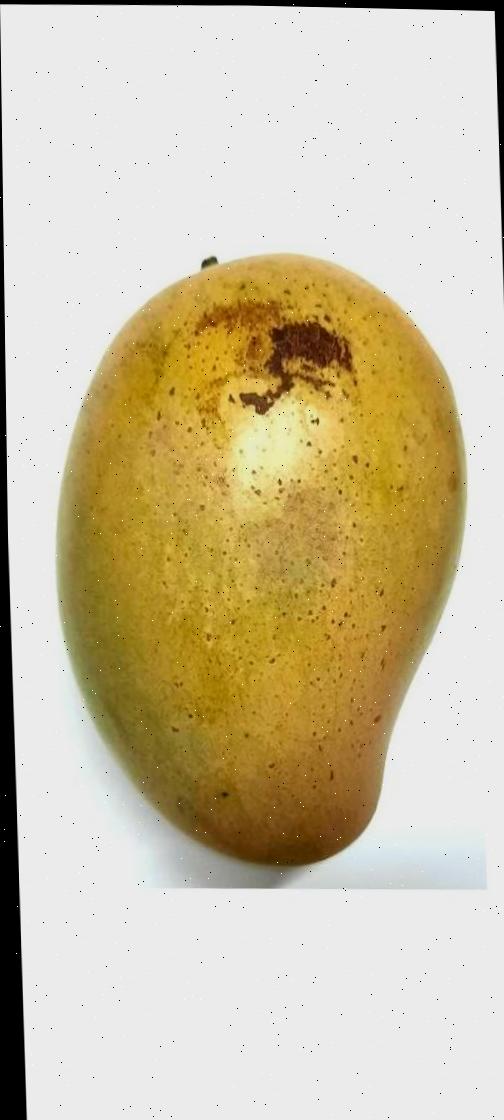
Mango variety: Shada